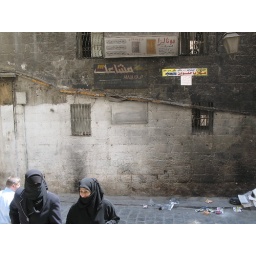
Conservative veiled women walking up a staircase in a market area of Aleppo.